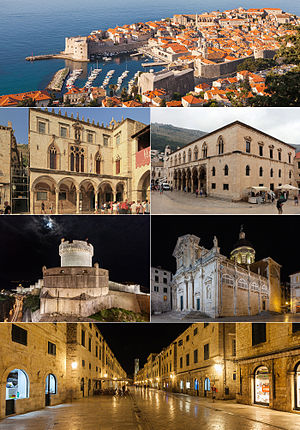
Dubrovnik
Dubrovnik set fra syd
Dubrovnik også kendt som Ragusa er en kroatisk by ved Adriaterhavet. Byen er et af de naturskønneste og mest besøgte turiststeder i Dalmatien.